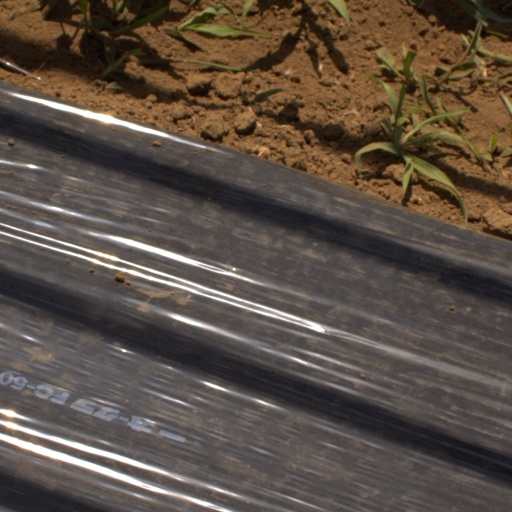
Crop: Jerusalem artichoke